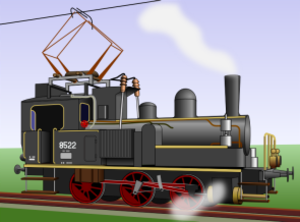
Un locomotive électrique à vapeur est une locomotive à vapeur qui utilise de l'électricité pour chauffer l'eau de sa chaudière, afin produire de la vapeur. L'électricité est utilisée pour remplacer la combustion d'un carburant dans le foyer.